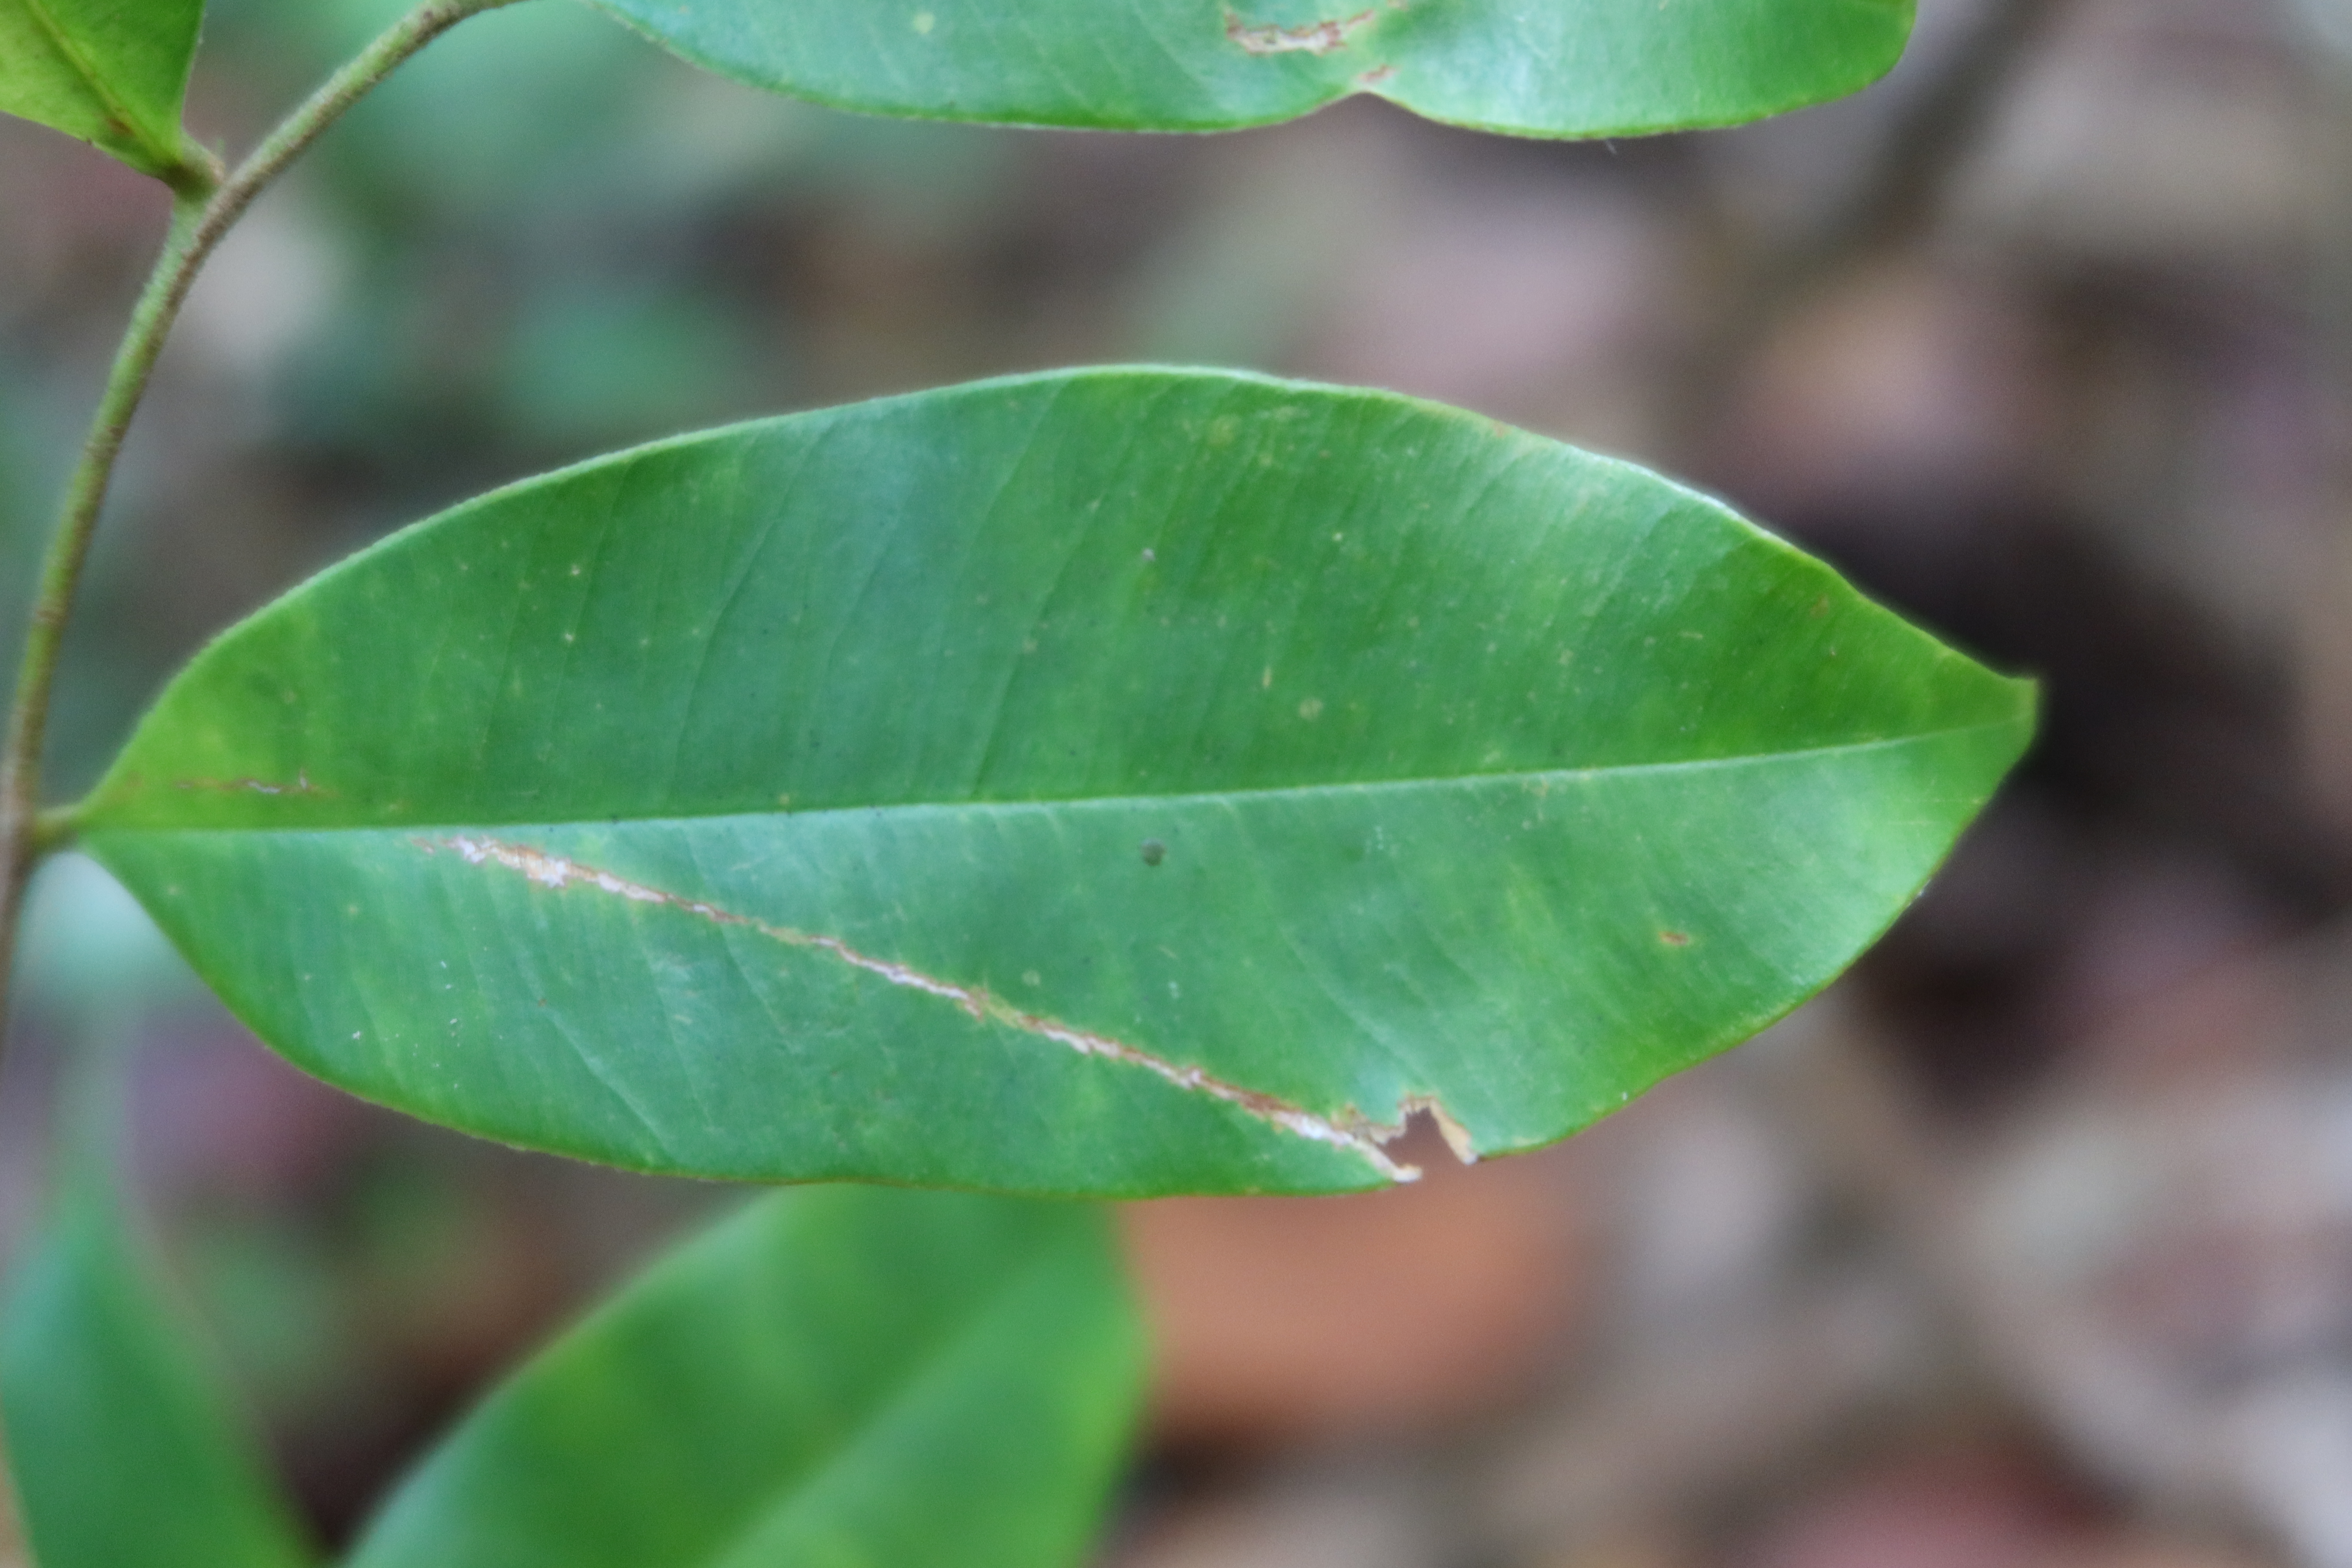
Label: Brown spots